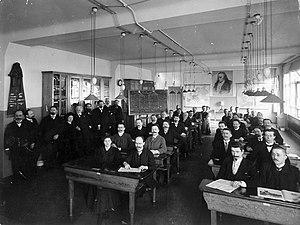
Rosa Luxemburg [ˈʁoːza ˈlʊksəmbʊɐ̯k], née le 5 mars 1871 à Zamość dans l'Empire russe et morte assassinée le 15 janvier 1919 à Berlin en Allemagne, est une militante socialiste et communiste, et une théoricienne marxiste.